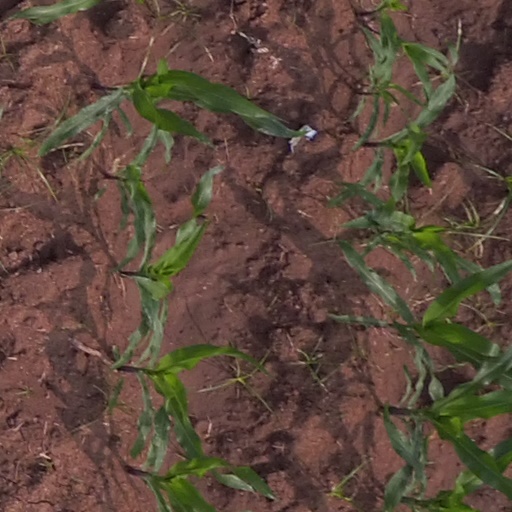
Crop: maize; corn